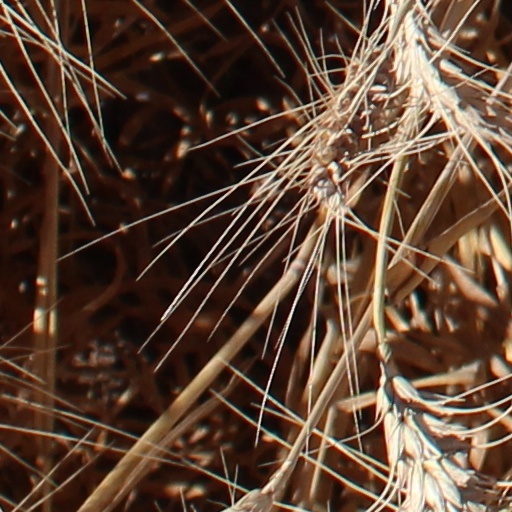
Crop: wheat